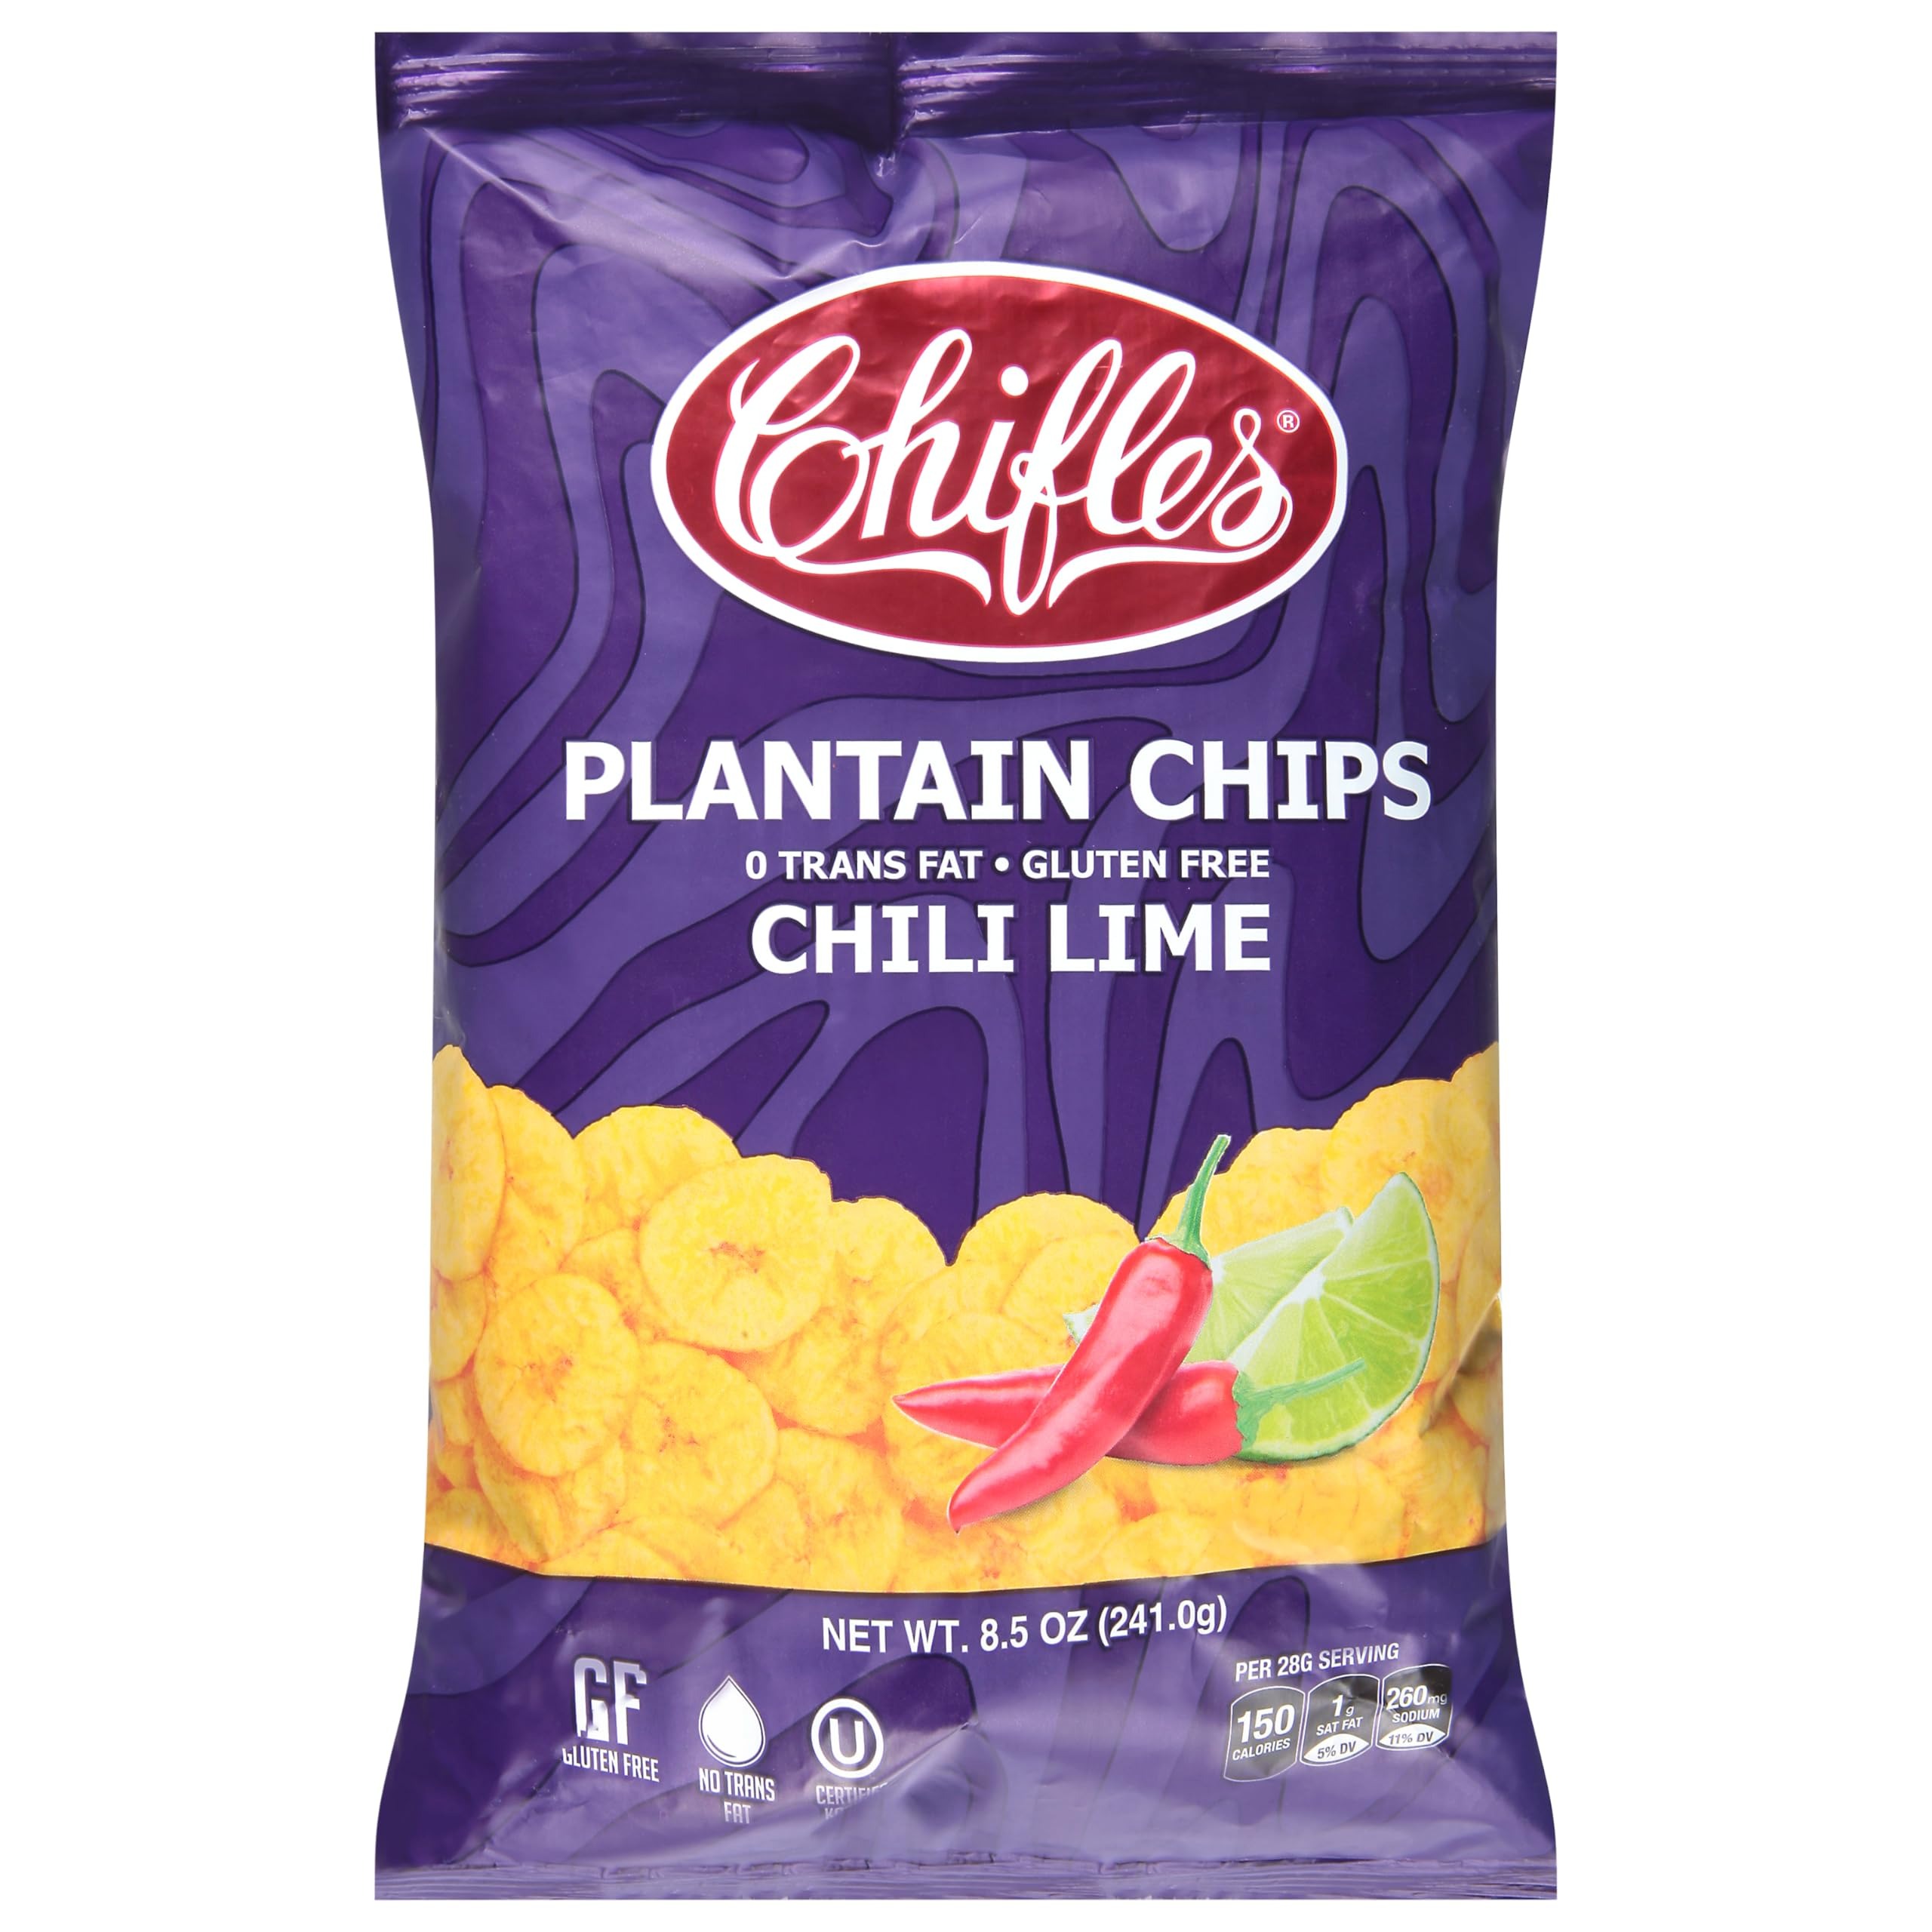
Item Name: Chifles, Chili Lime Plantain Chips, 8.5 Ounce
Product Description: Chips And Crisps
Value: 8.5
Unit: Ounce

Price: 5.95